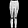
Label: Trouser